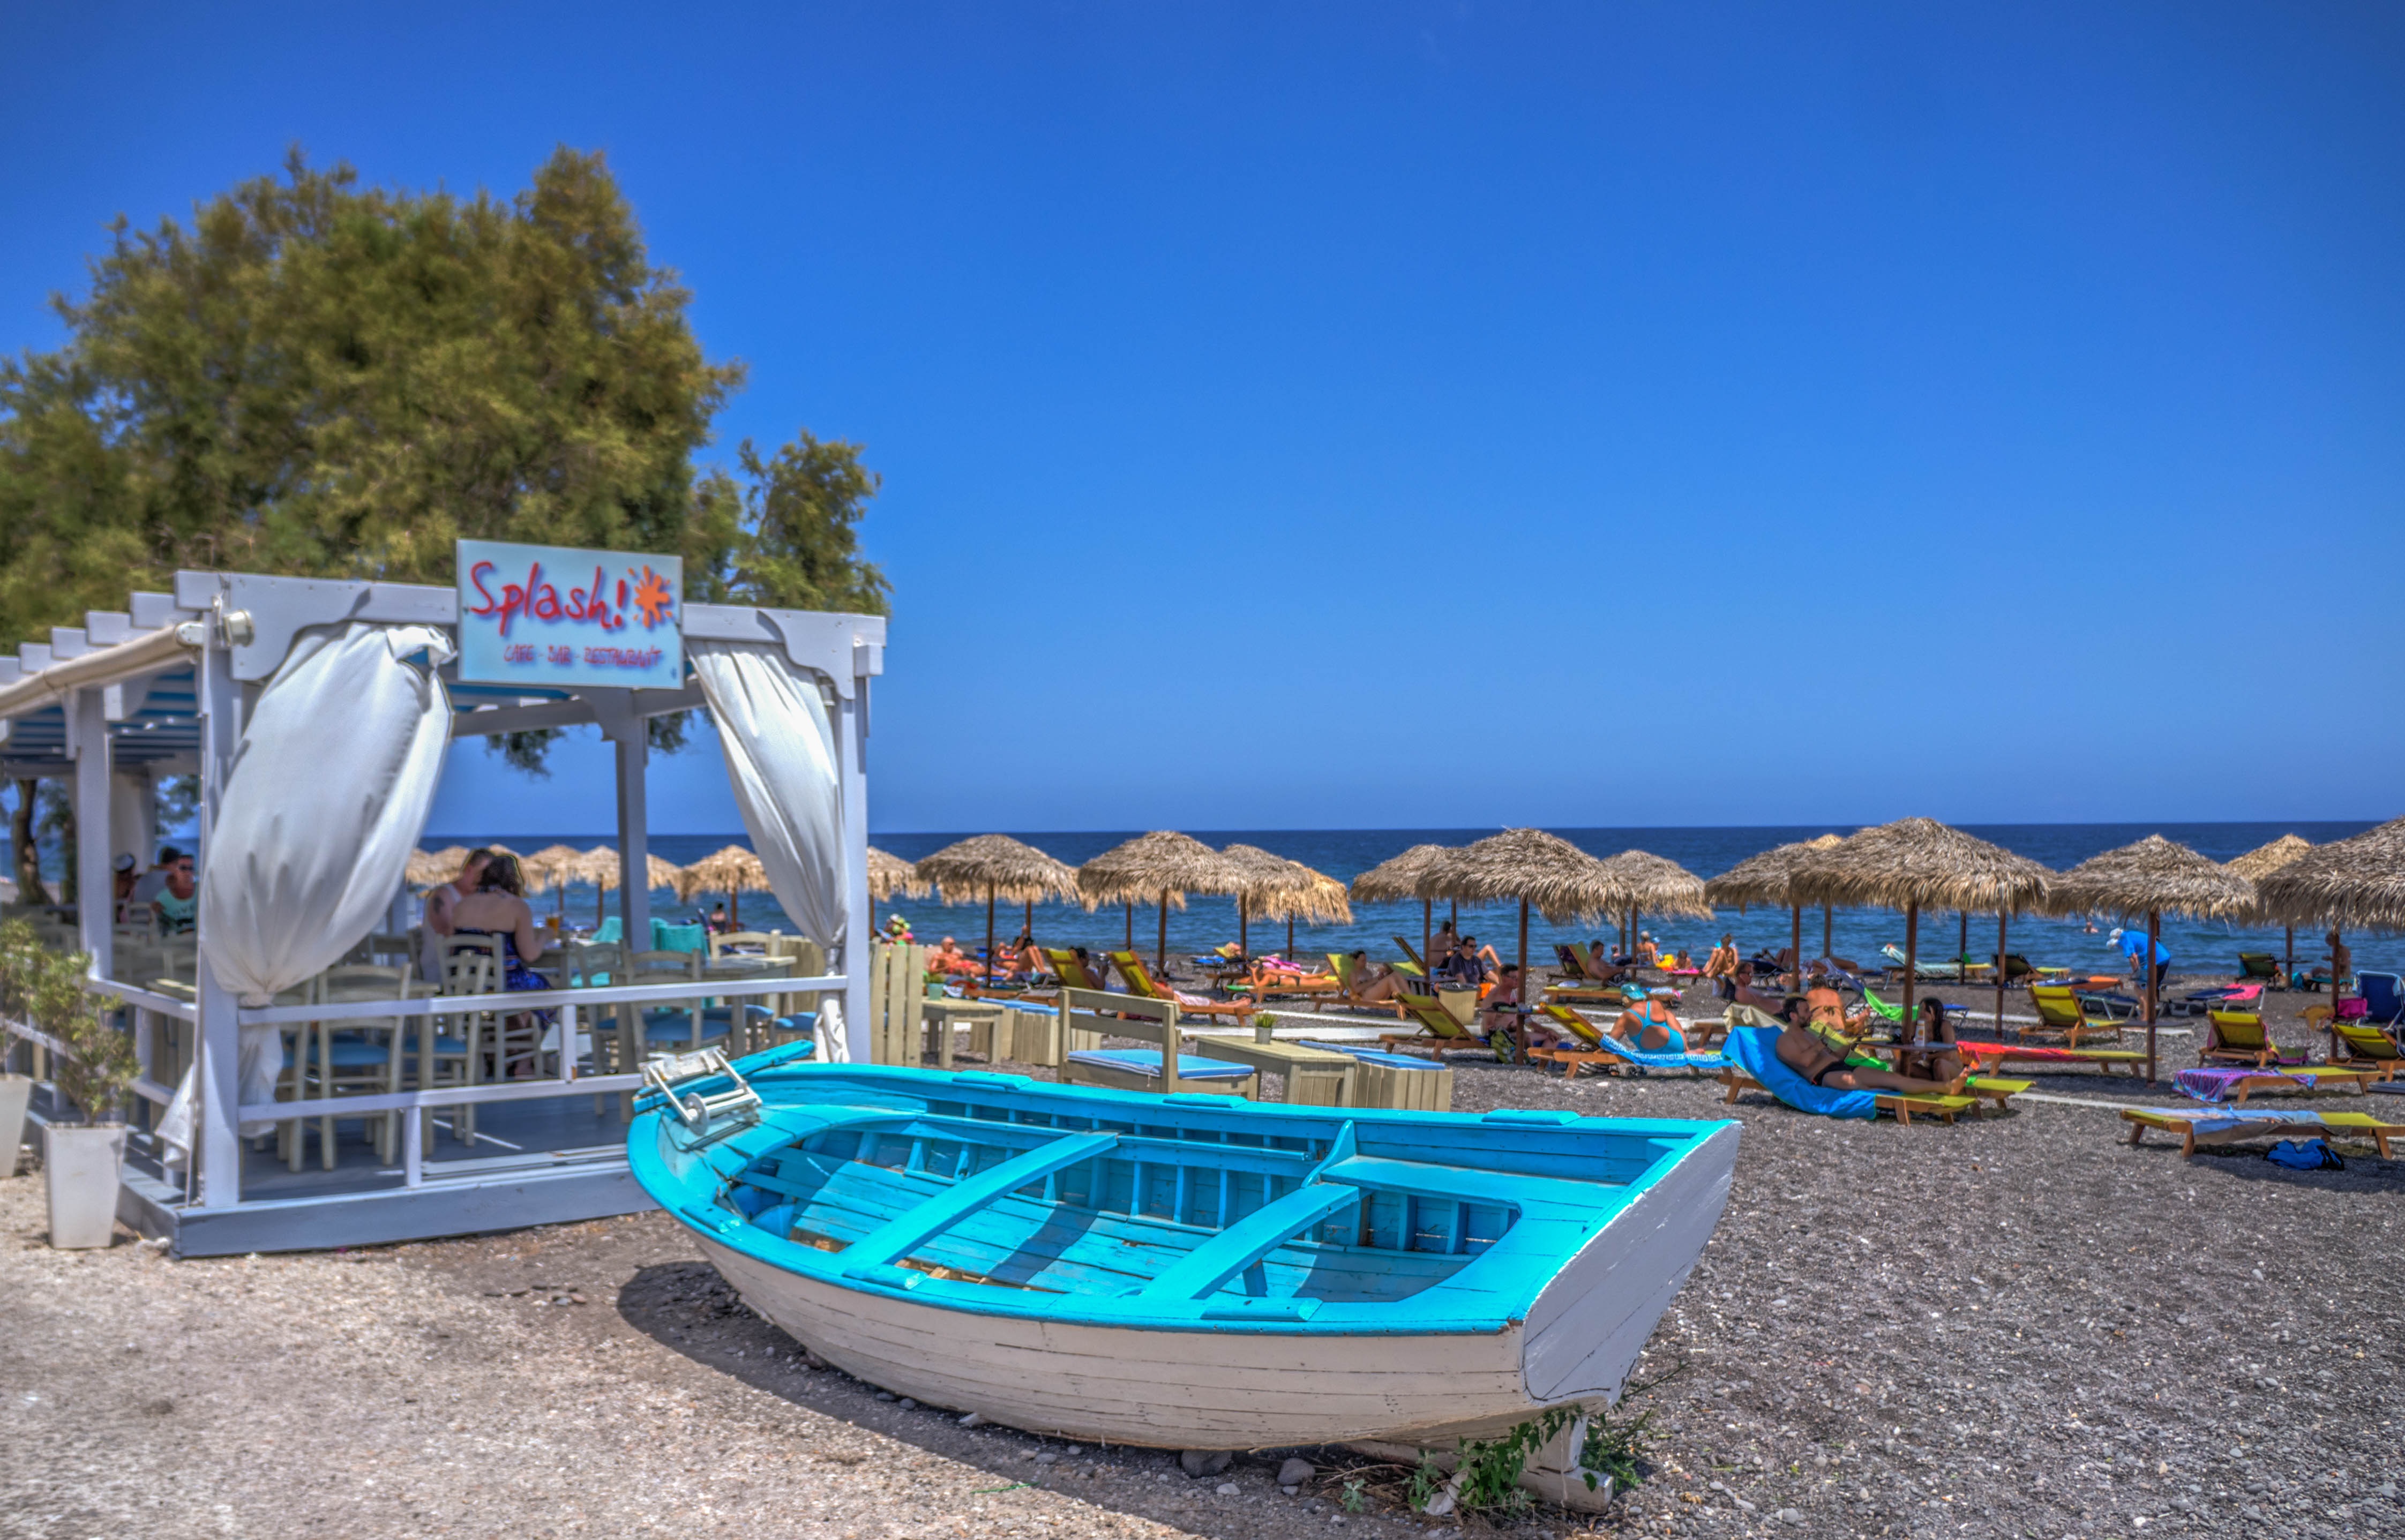
beach, sea, coast, water, outdoor, sand, dock, sky, sun, boat, shore, vacation, coastline, mediterranean, amusement park, paradise, swimming pool, scenic, seascape, holiday, bay, blue, marina, tourism, leisure, santorini, resort, greece, water park, kamari beach